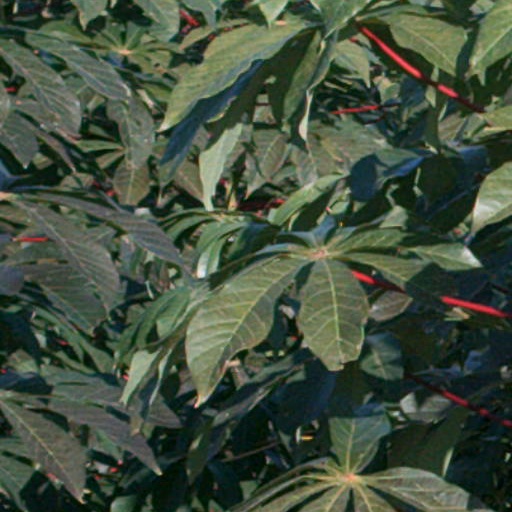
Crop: cassava